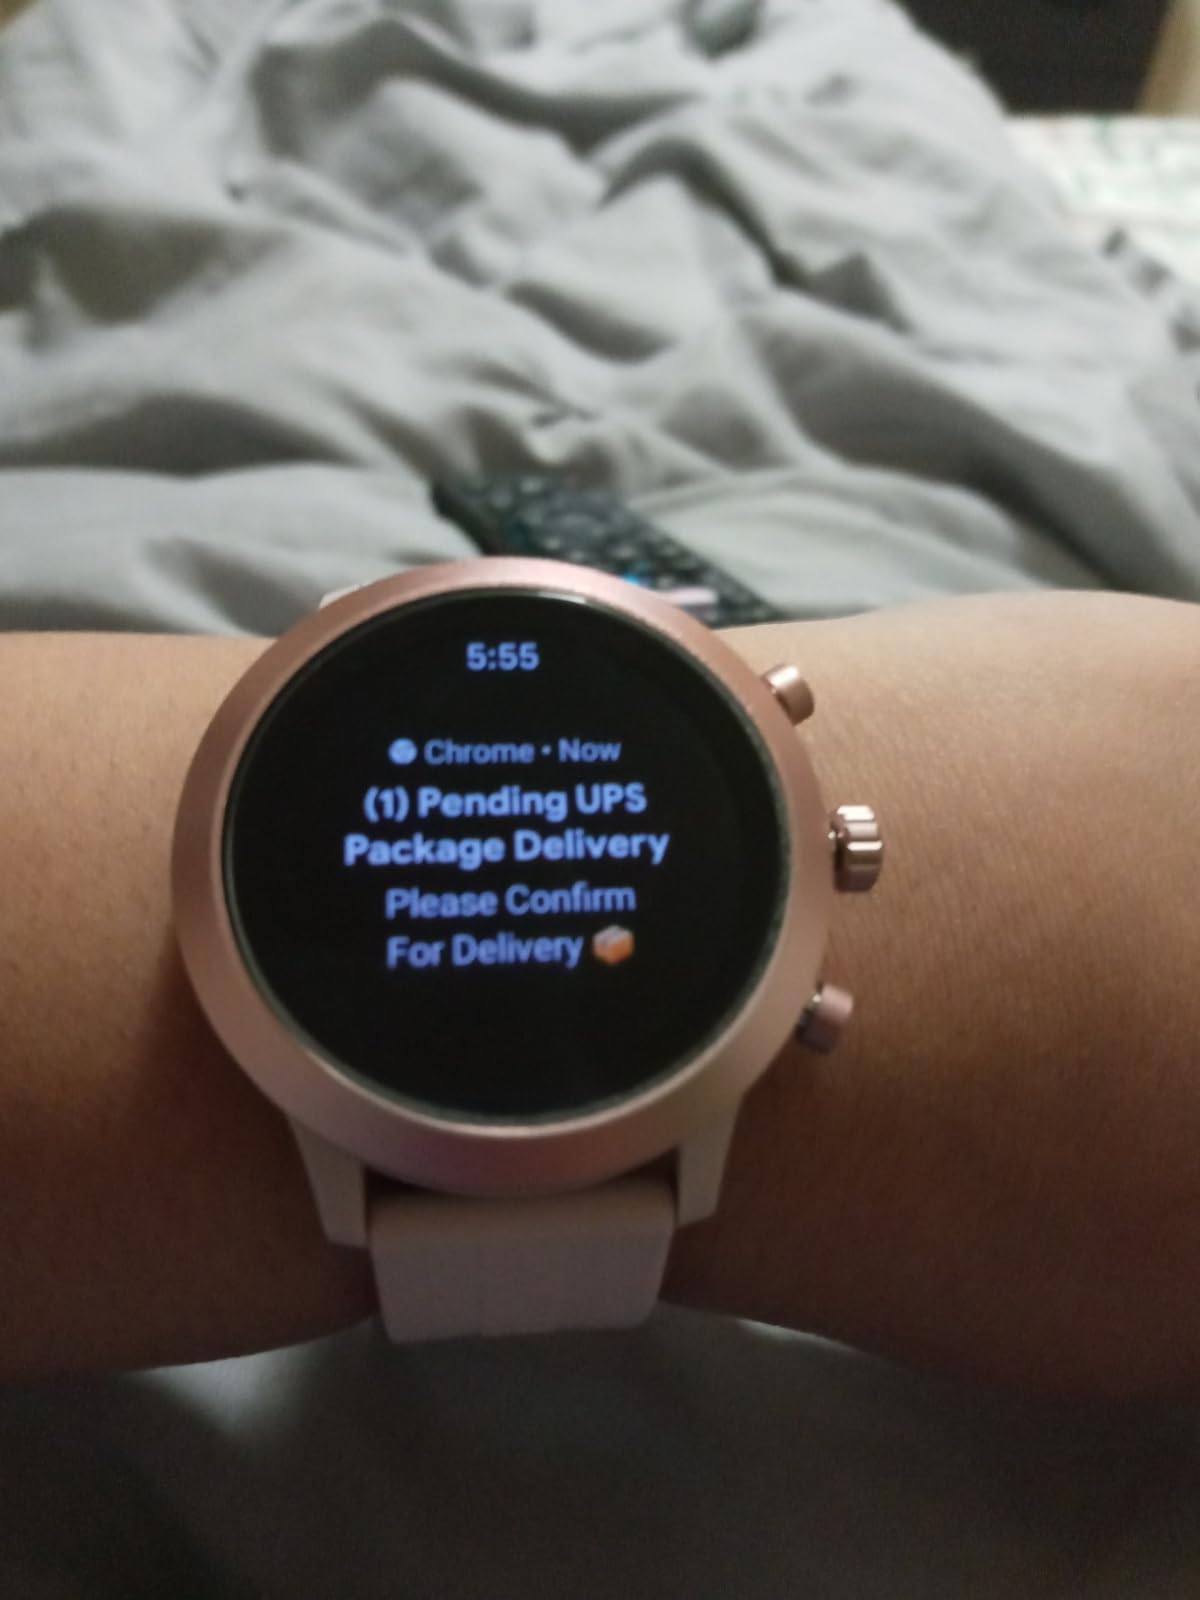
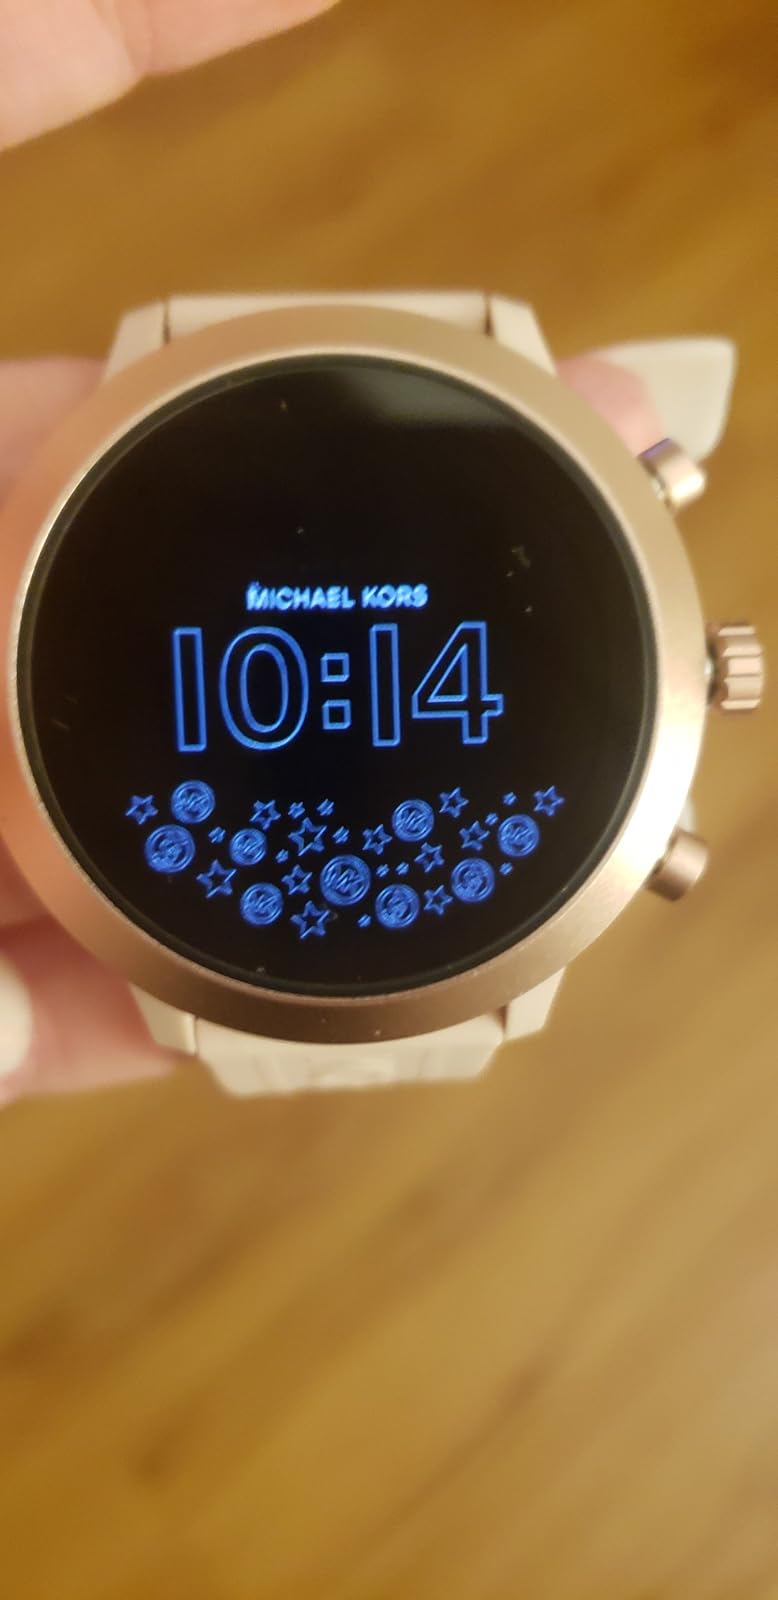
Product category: smartwatch
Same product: yes